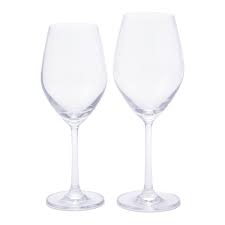
Waste category: glass